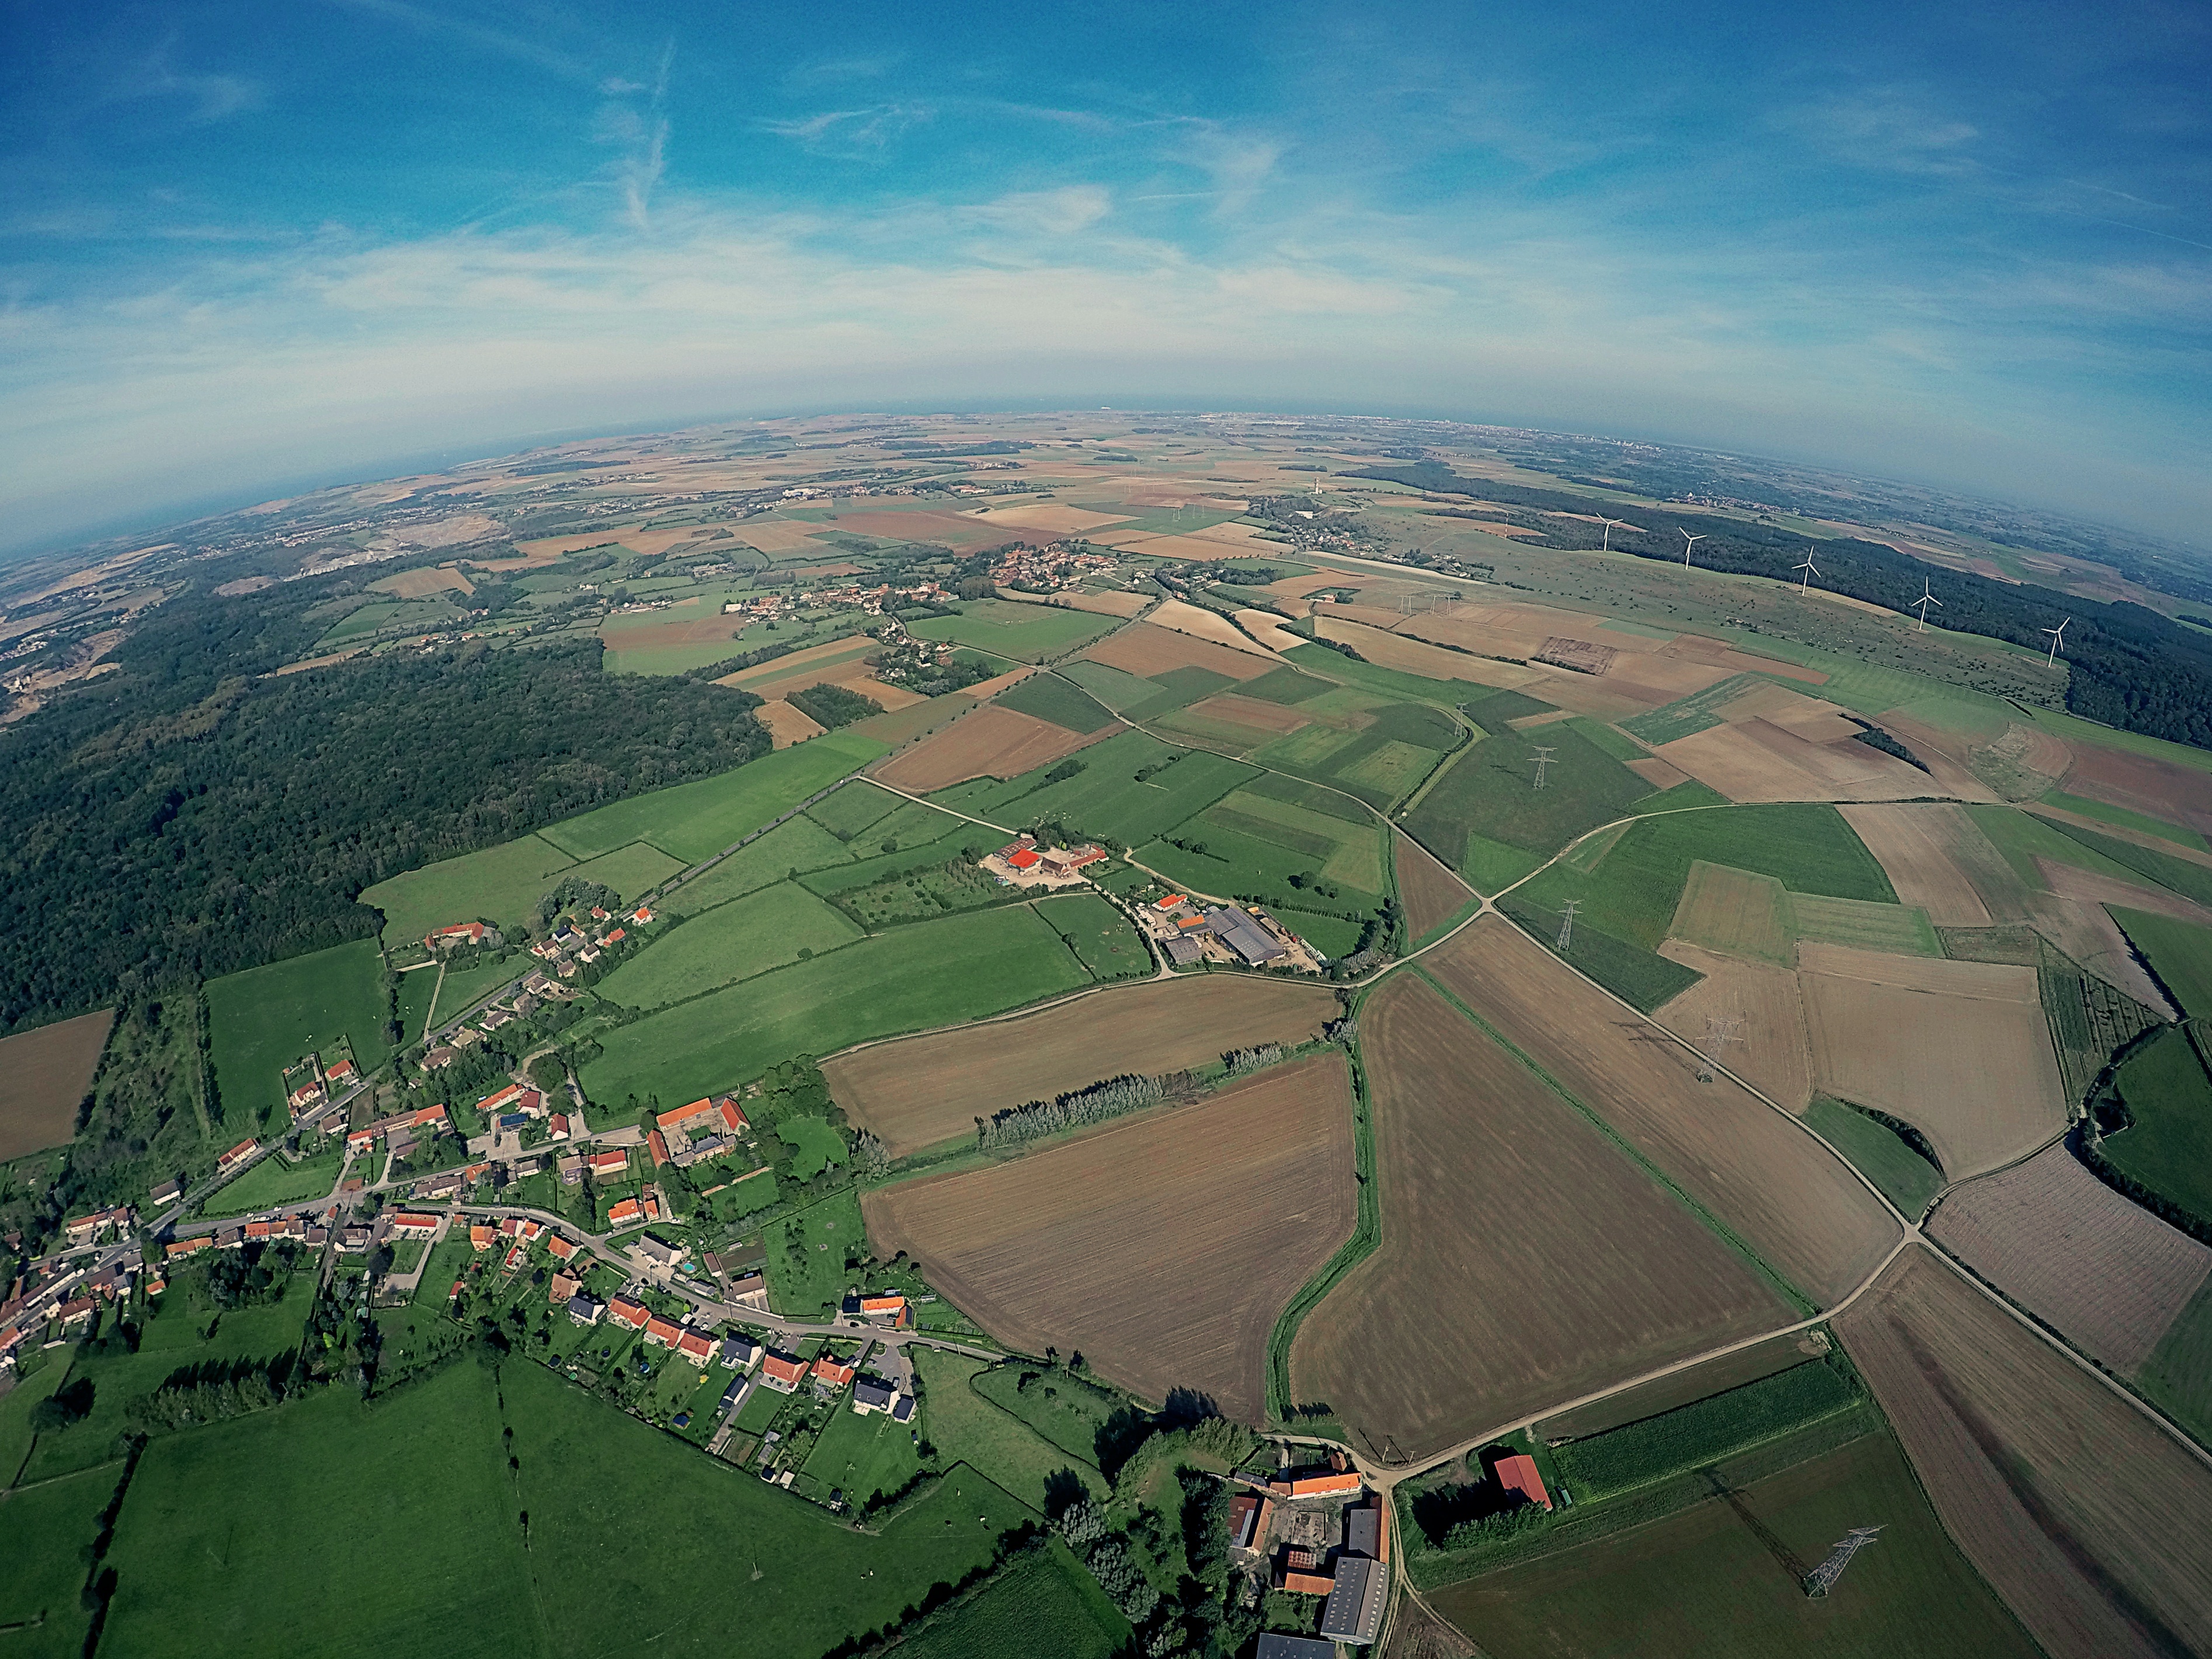
sky, field, photography, hill, flight, plain, paragliding, gliding, air sports, bird's eye view, aerial photography, residential area, atmosphere of earth, windsports